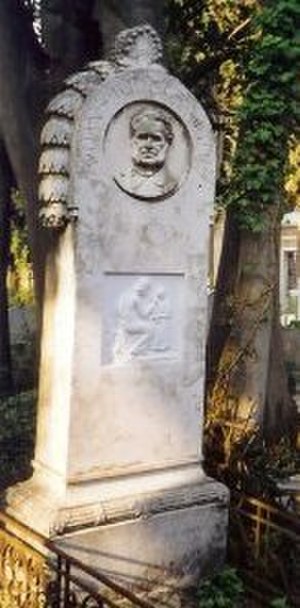
Wilhelm Meyer / Liv / Død i Venedig
Meyers gravsten i Venedig
Hans Wilhelm Meyer var en dansk læge og den første i verden til at beskrive sygdommen Adenoid vegetation. Ligeledes udviklede han den kirurgiske metode til fjernelse af samme.